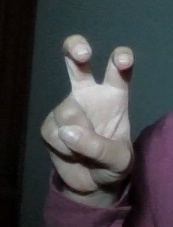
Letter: toot